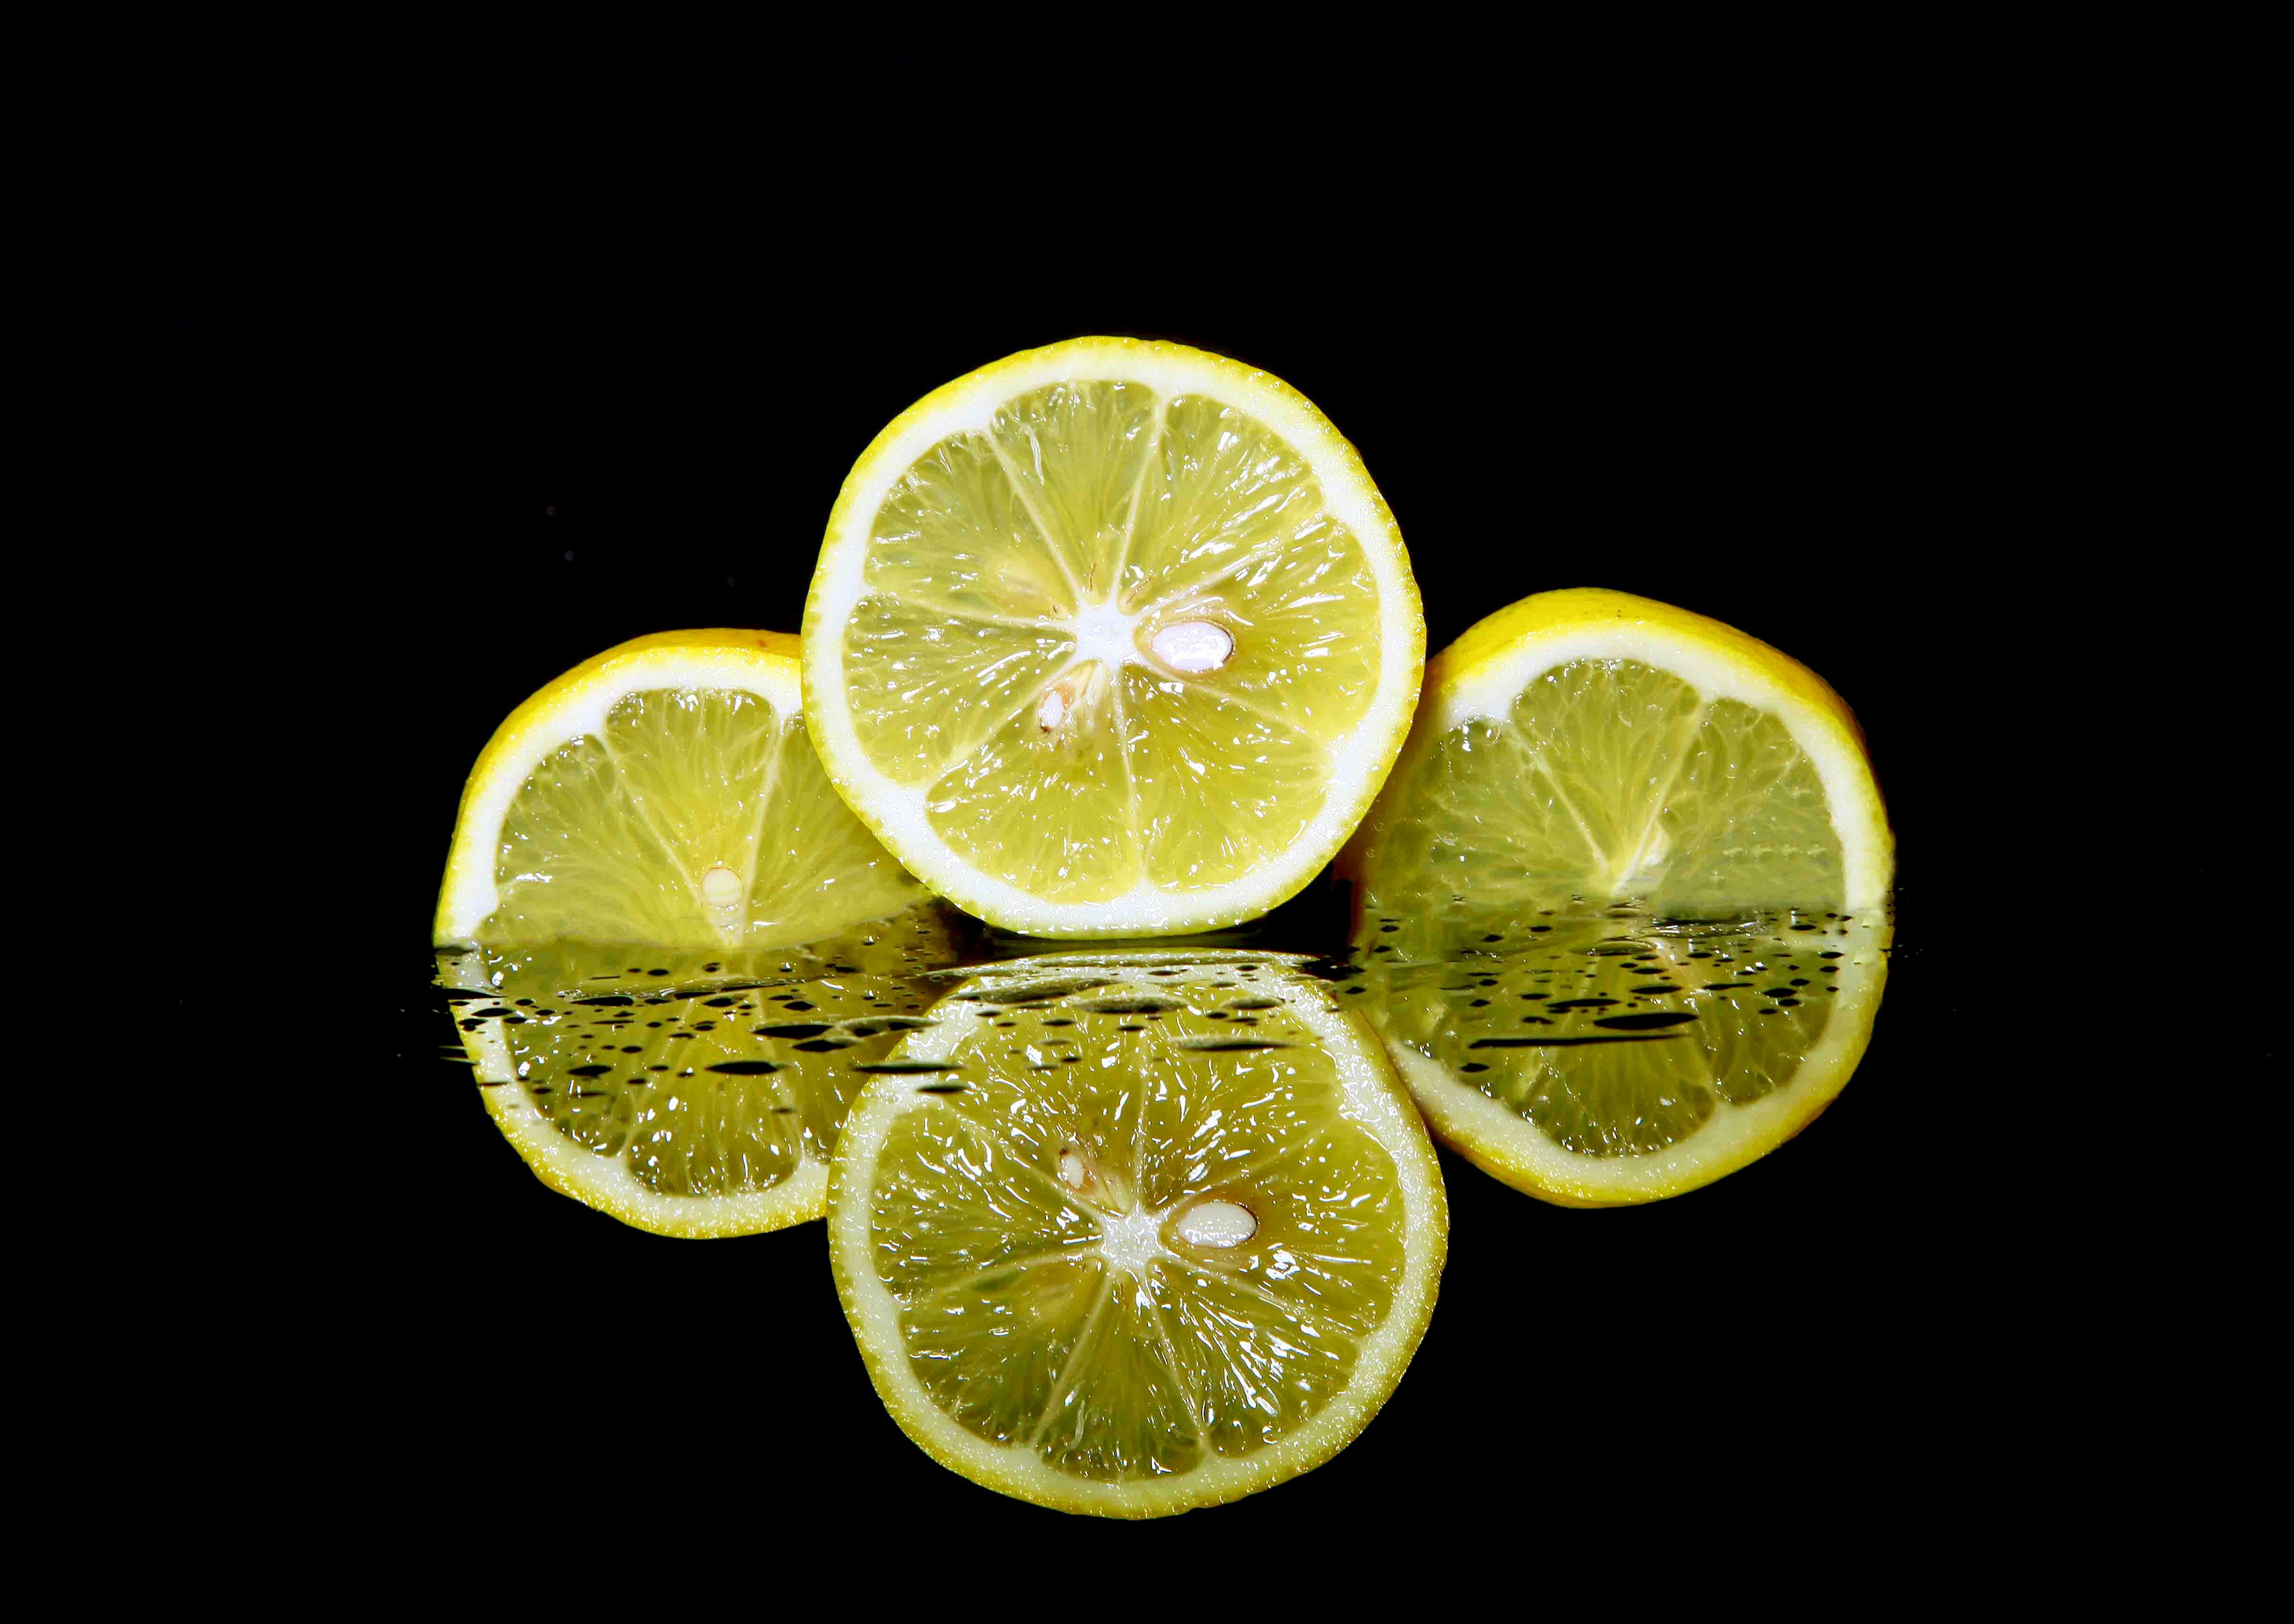
lime, key lime, lemon, citrus, persian lime, yellow, citron, sweet lemon, lemon lime, citric acid, fruit, plant, food, still life